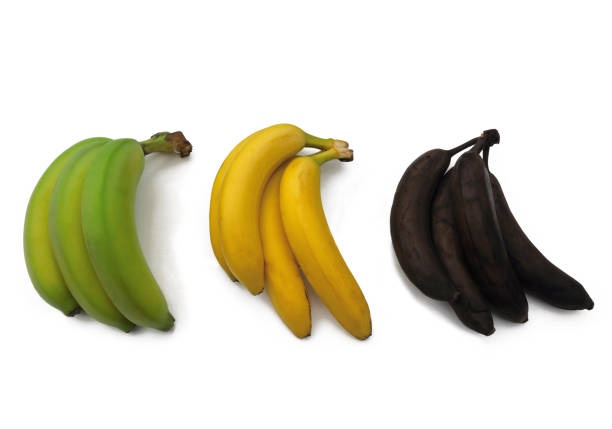
Label: banana